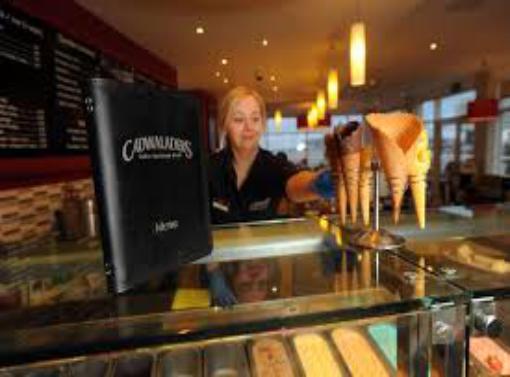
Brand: Cadwalader's Ice Cream
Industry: Food